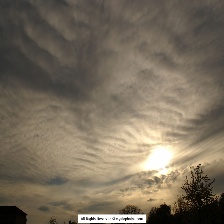
Cloud type: Altocumulus